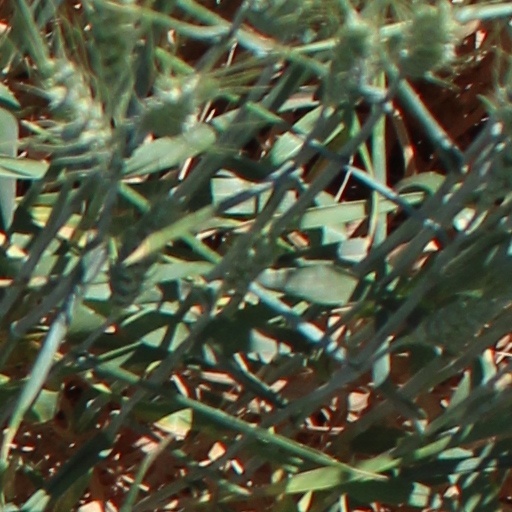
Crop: wheat